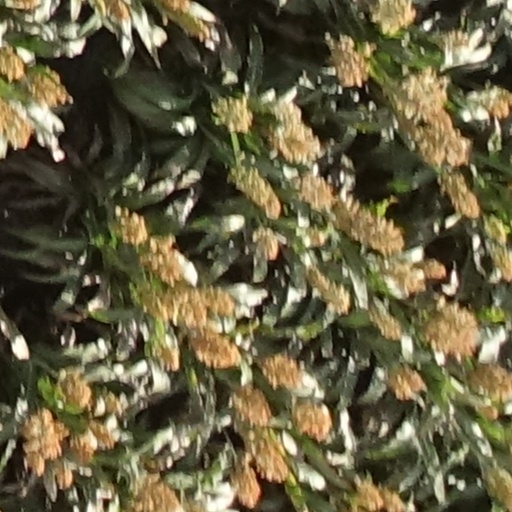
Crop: sorghum